List of awards and nominations received by Cameron Diaz

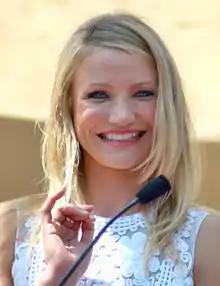
Cameron Diaz receiving her star on the Hollywood Walk of Fame in 2009; she has also received several other accolades, as listed below.

The following is the list of awards and nominations received by American actress Cameron Diaz. Diaz's work in film has been recognized by the Hollywood Foreign Press Association and the Screen Actors Guild. She has received four Golden Globe Award nominations: one for Best Actress in a Motion Picture Comedy or Musical for her performance in "There's Something About Mary" (1998), and three for Best Supporting Actress in a Motion Picture (for "Being John Malkovich", "Vanilla Sky" and "Gangs of New York"). She has also received nominations for three Screen Actors Guild Awards: two for Outstanding Performance by a Female Actor in a Supporting Role (for "Being John Malkovich" and "Vanilla Sky") and one for Outstanding Performance by a Cast in a Motion Picture for "Being John Malkovich". In 2009, she received a star on the Hollywood Walk of Fame for her work in film.